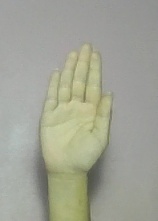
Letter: seen